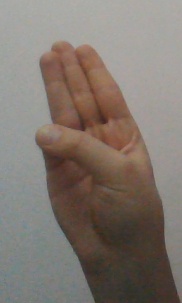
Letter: thaa